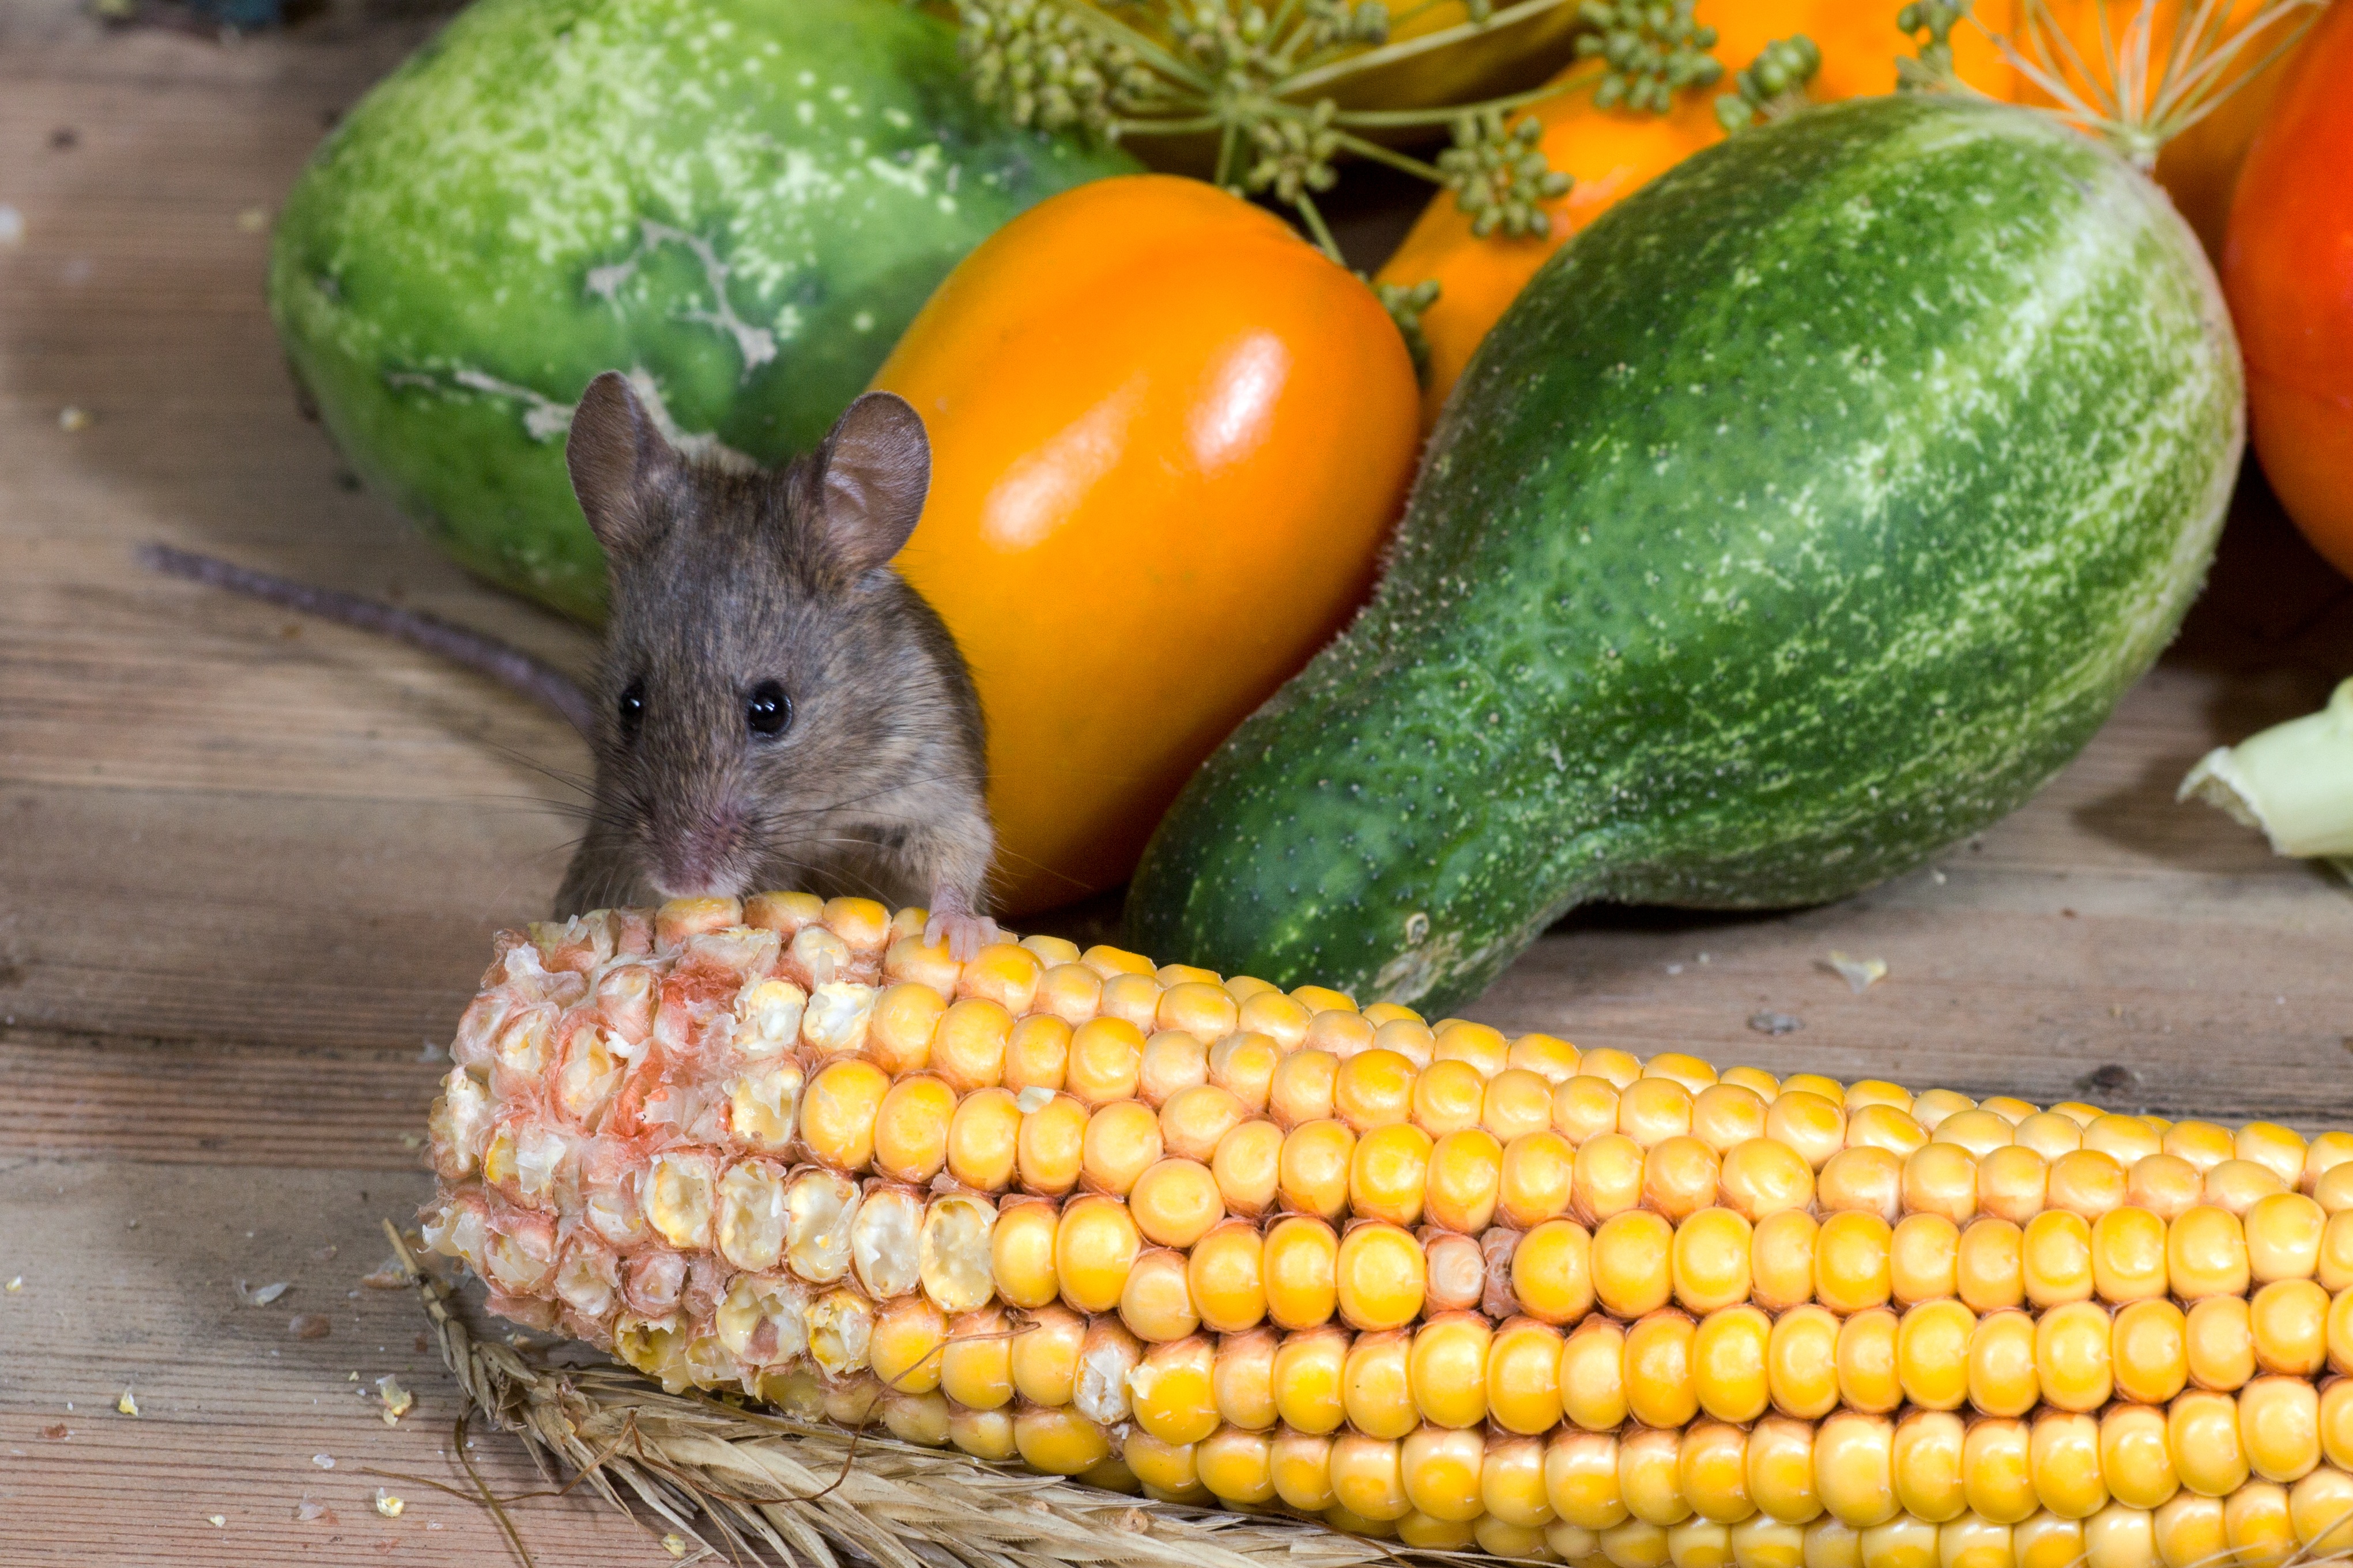
plant, fruit, mouse, wild, food, produce, vegetable, corn, gourd, vegetables, nager, animal portrait, flowering plant